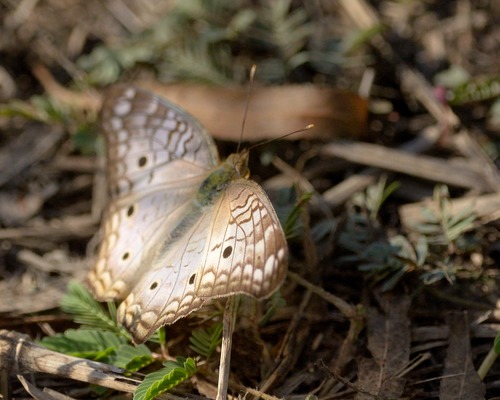
Scientific name: Anartia jatrophae
Common name: White peacock
Family: Nymphalidae
Order: Lepidoptera
Pollinator type: Primary pollinator
Habitat: Gardens, parks, and open areas
Geographic range: Southern United States to Argentina
Conservation status: Least Concern